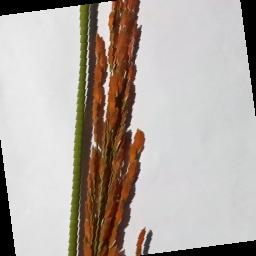
Label: Rice___Neck_Blast